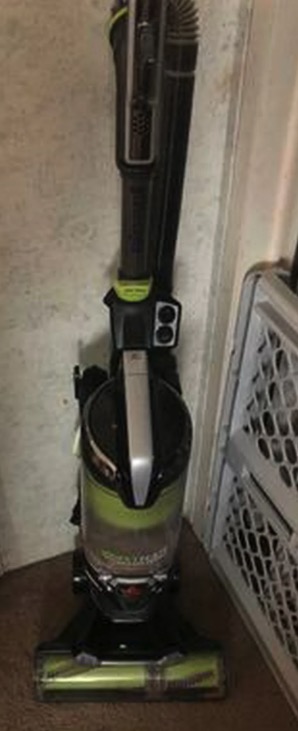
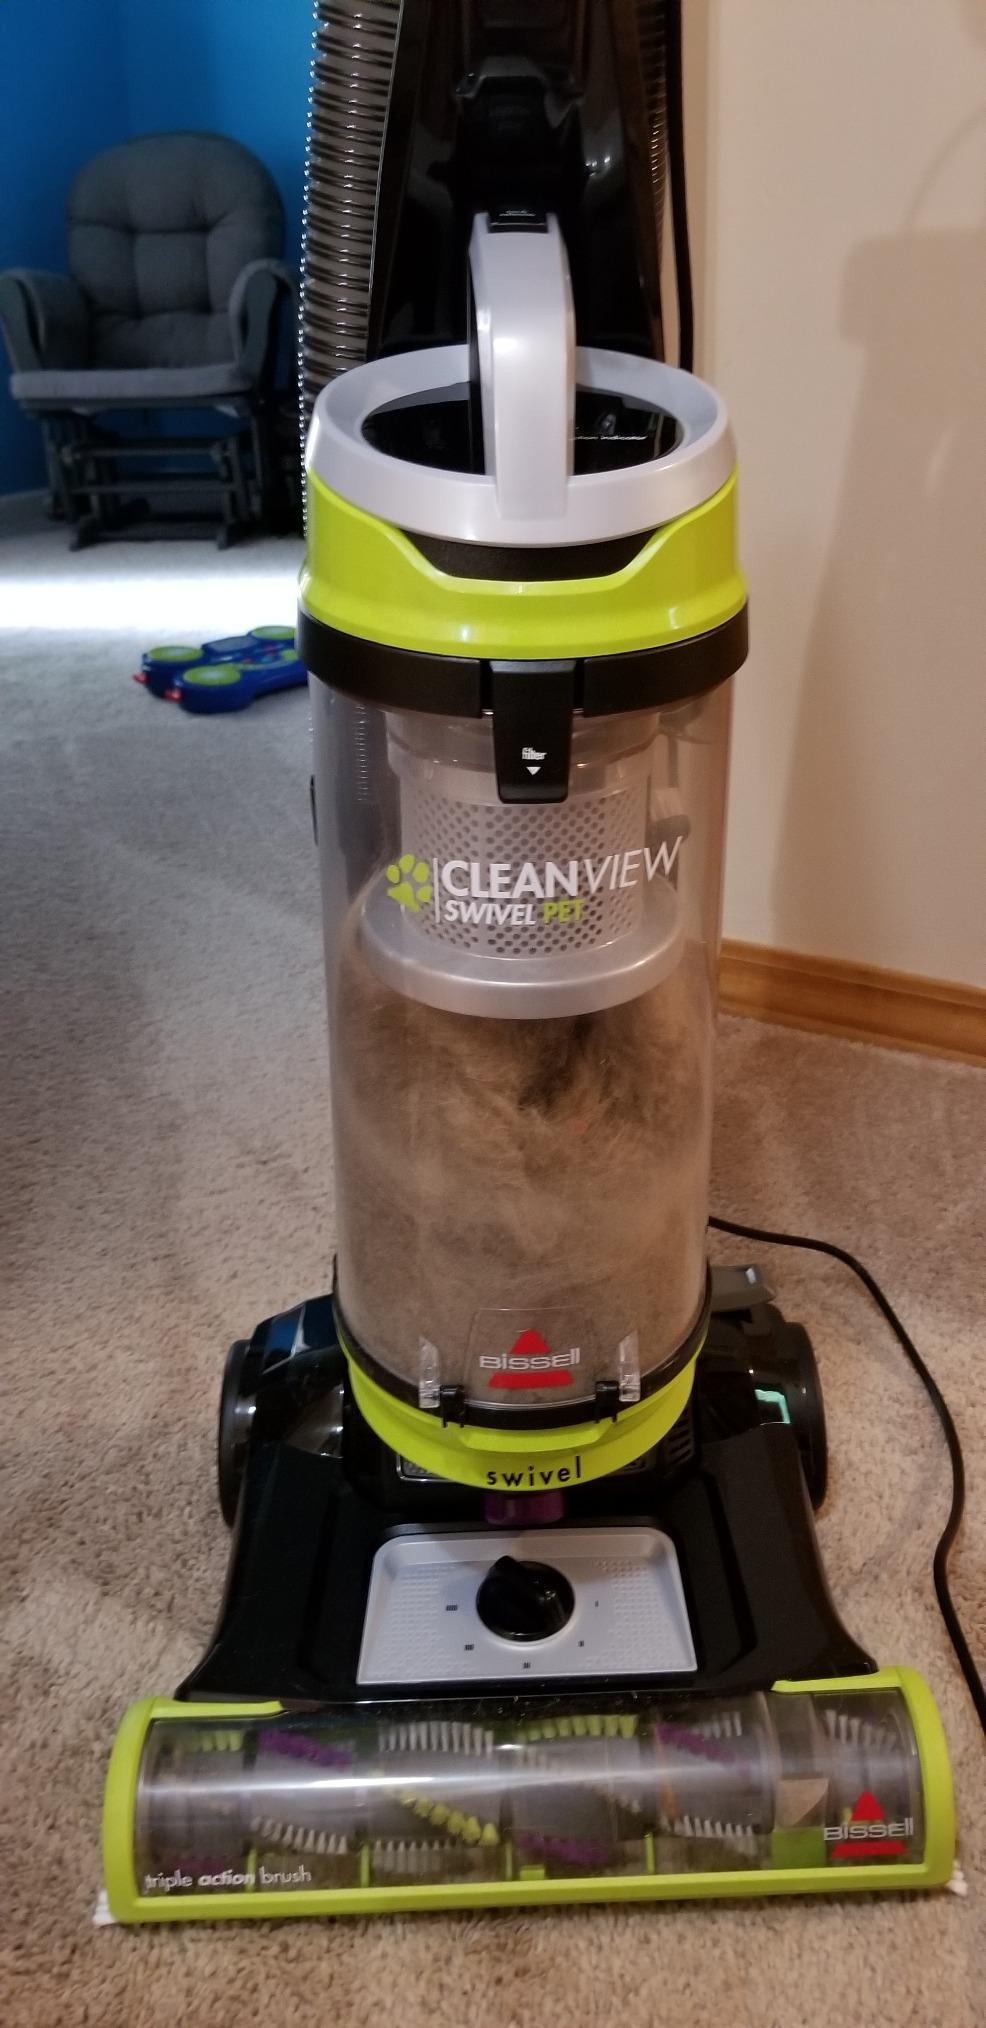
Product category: items_vacuum
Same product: no